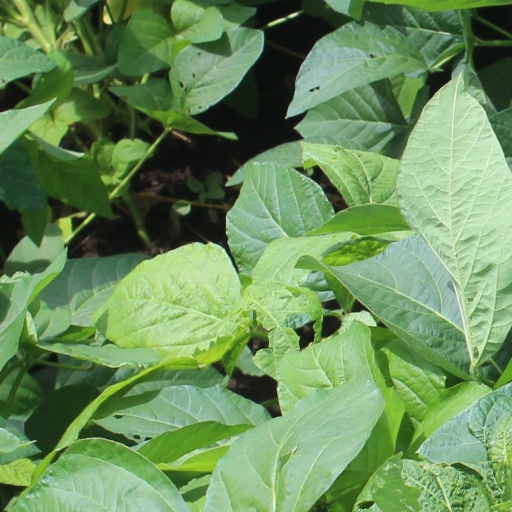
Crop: soybean